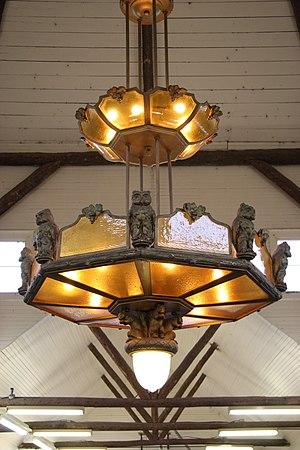
Détail, lustre, magasin Hamilton, lac Yellowstone, parc national du Yellowstone, Wyoming, Etats-Unis